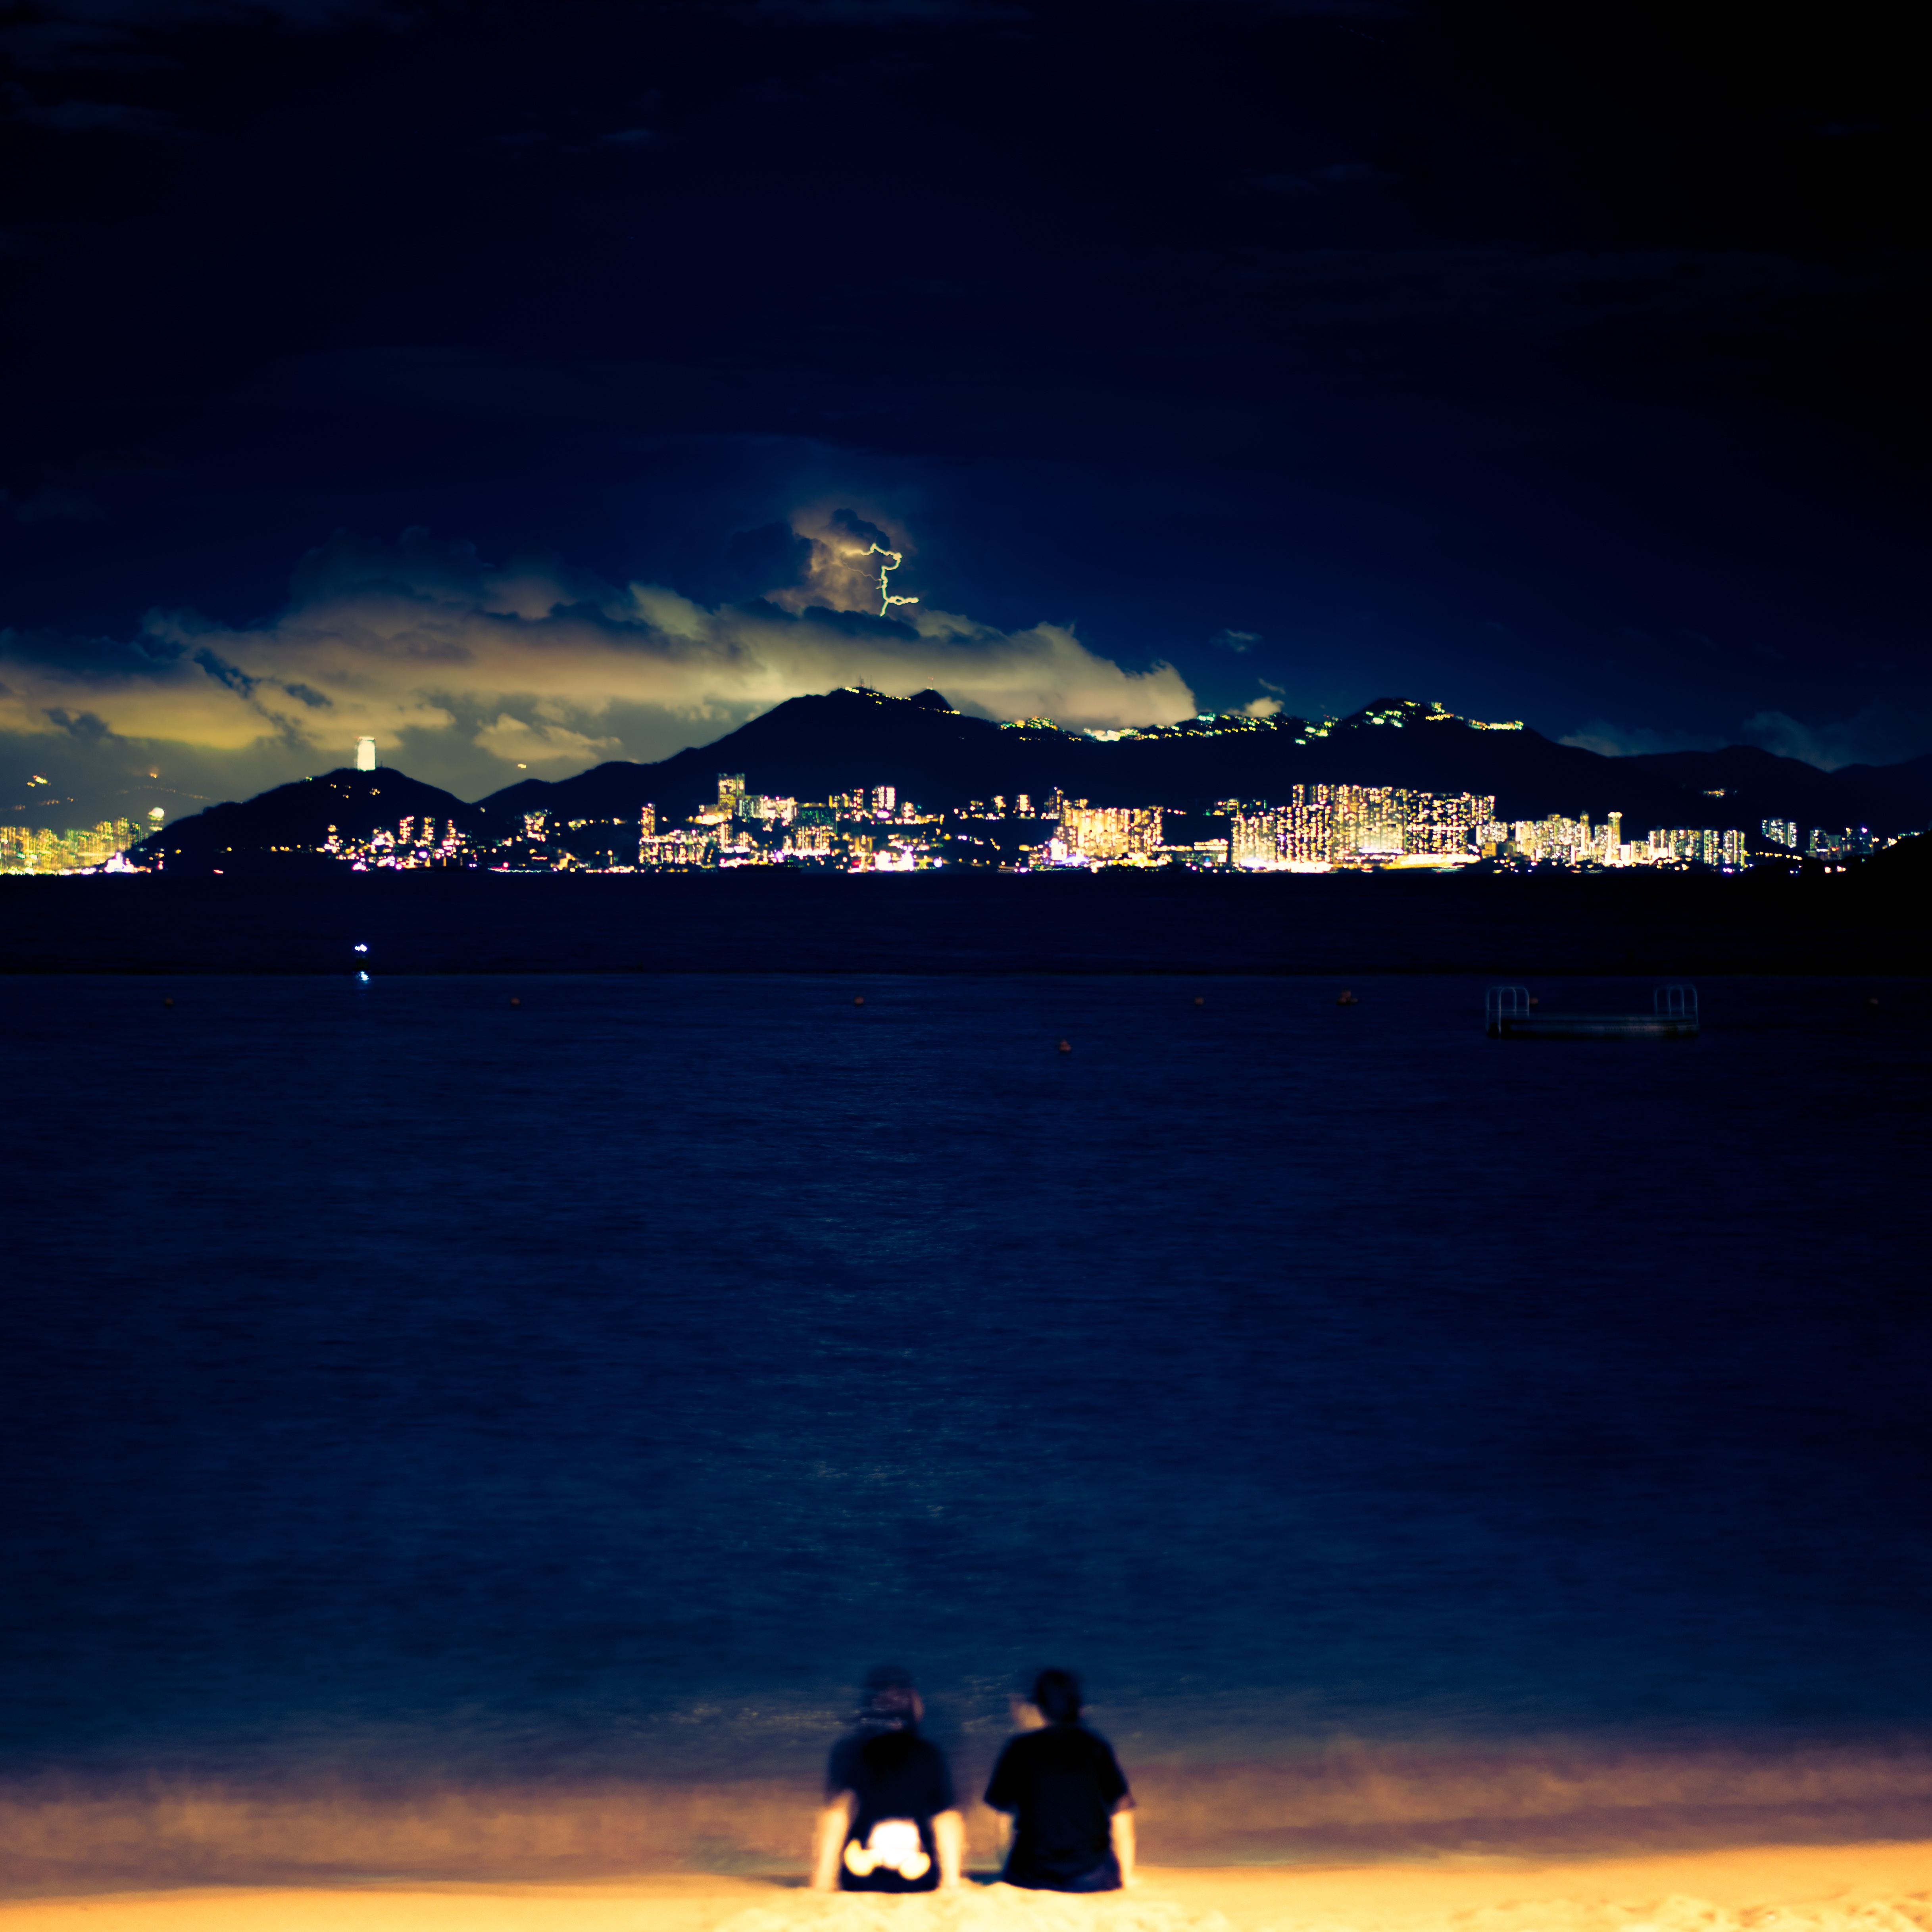
beach, sea, coast, ocean, horizon, light, cloud, sky, sunset, night, morning, dawn, dusk, evening, reflection, darkness, atmosphere of earth